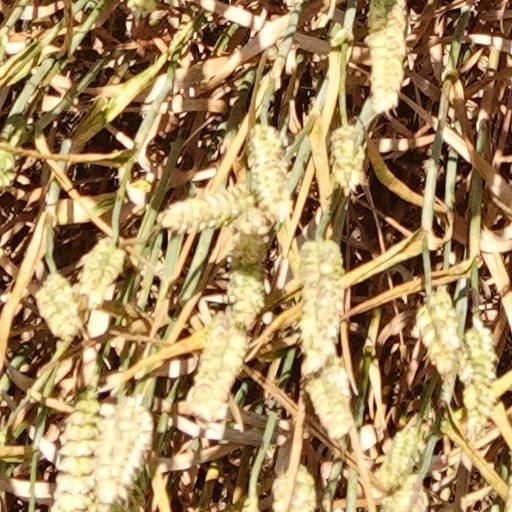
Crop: wheat